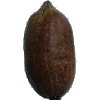
Label: Nut Pecan 1